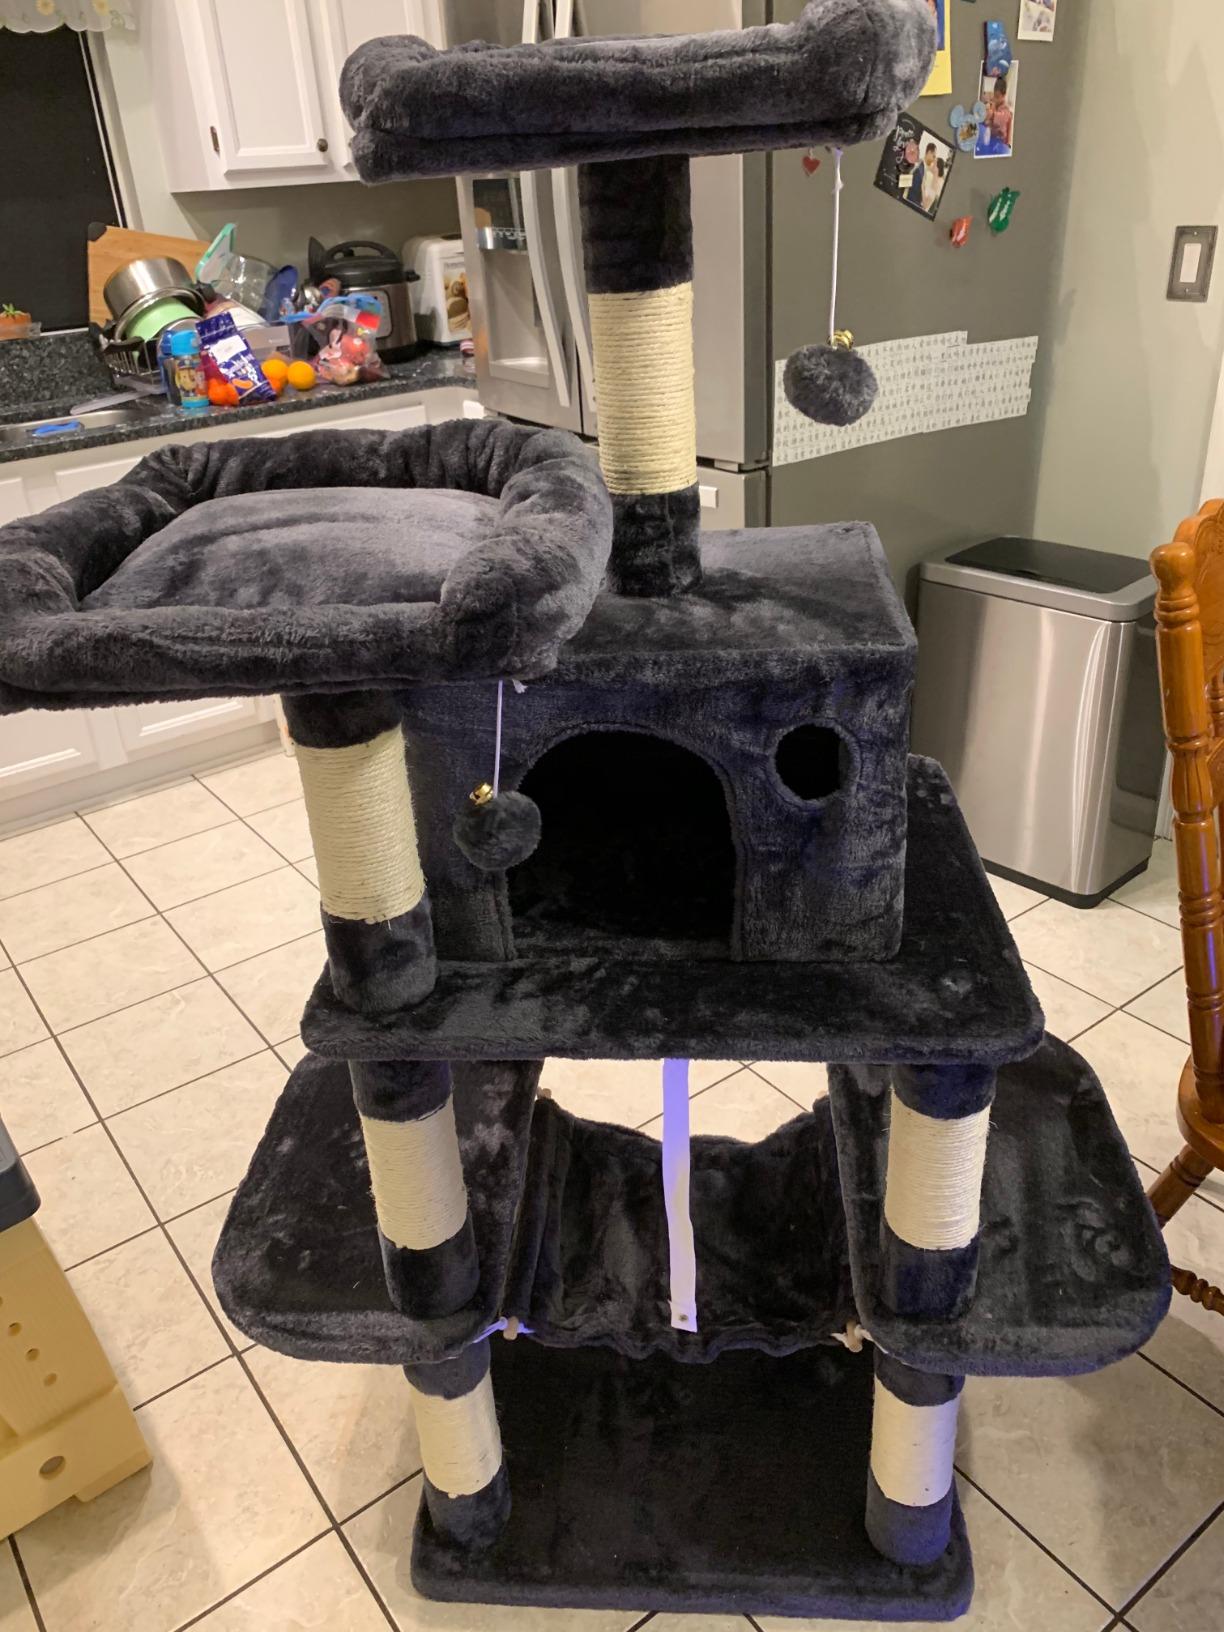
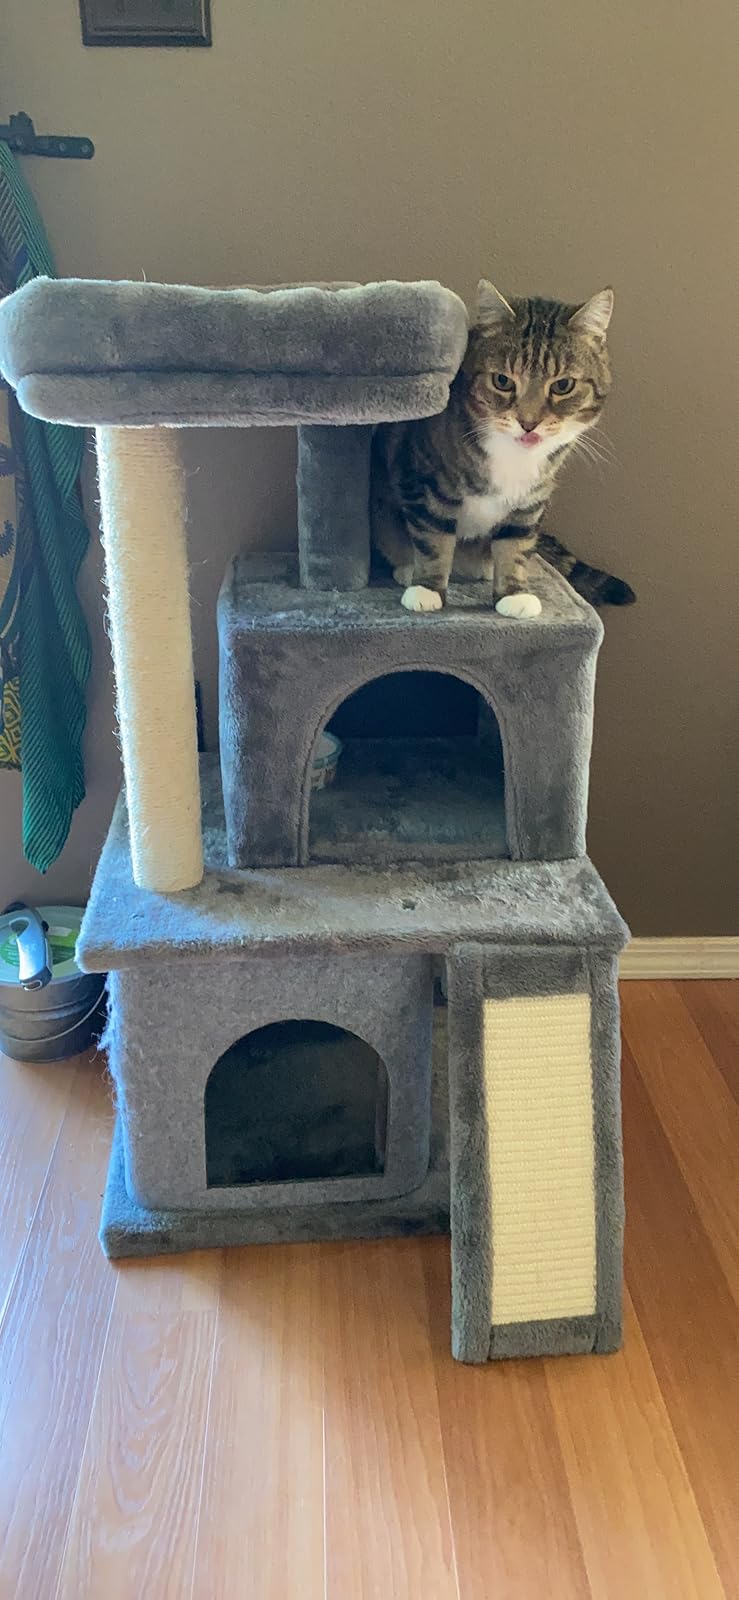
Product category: items_cat tree
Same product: no